Charles Collett

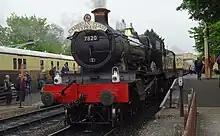
GWR Manor class 7820 "Dinmore Manor"

In 1901 Churchward had proposed, as part of his set of standard locomotive classes, a two-cylinder with wheels, but never developed one. In 1936, seeking to replace the older 4300 'Moguls', Collett produced such a locomotive as the Grange class. Indeed, he withdrew 80 of the 'Moguls', and used the wheels and motion as part of a with the same No 1 boiler as the Halls. One disadvantage was that the Granges were heavier than the 'Moguls' and thus had more limited route availability. To answer this, in 1938 Collett withdrew another 20 'Moguls', and again used the wheels and motion to build a , this time with the specially developed, lightweight, No 14 boiler. These were the Manor class. Even though they were indifferent steamers until the draughting of the boiler was investigated and modified in 1951–52, British Rail still built another ten Manors (without any 'Mogul' parts) in 1950.